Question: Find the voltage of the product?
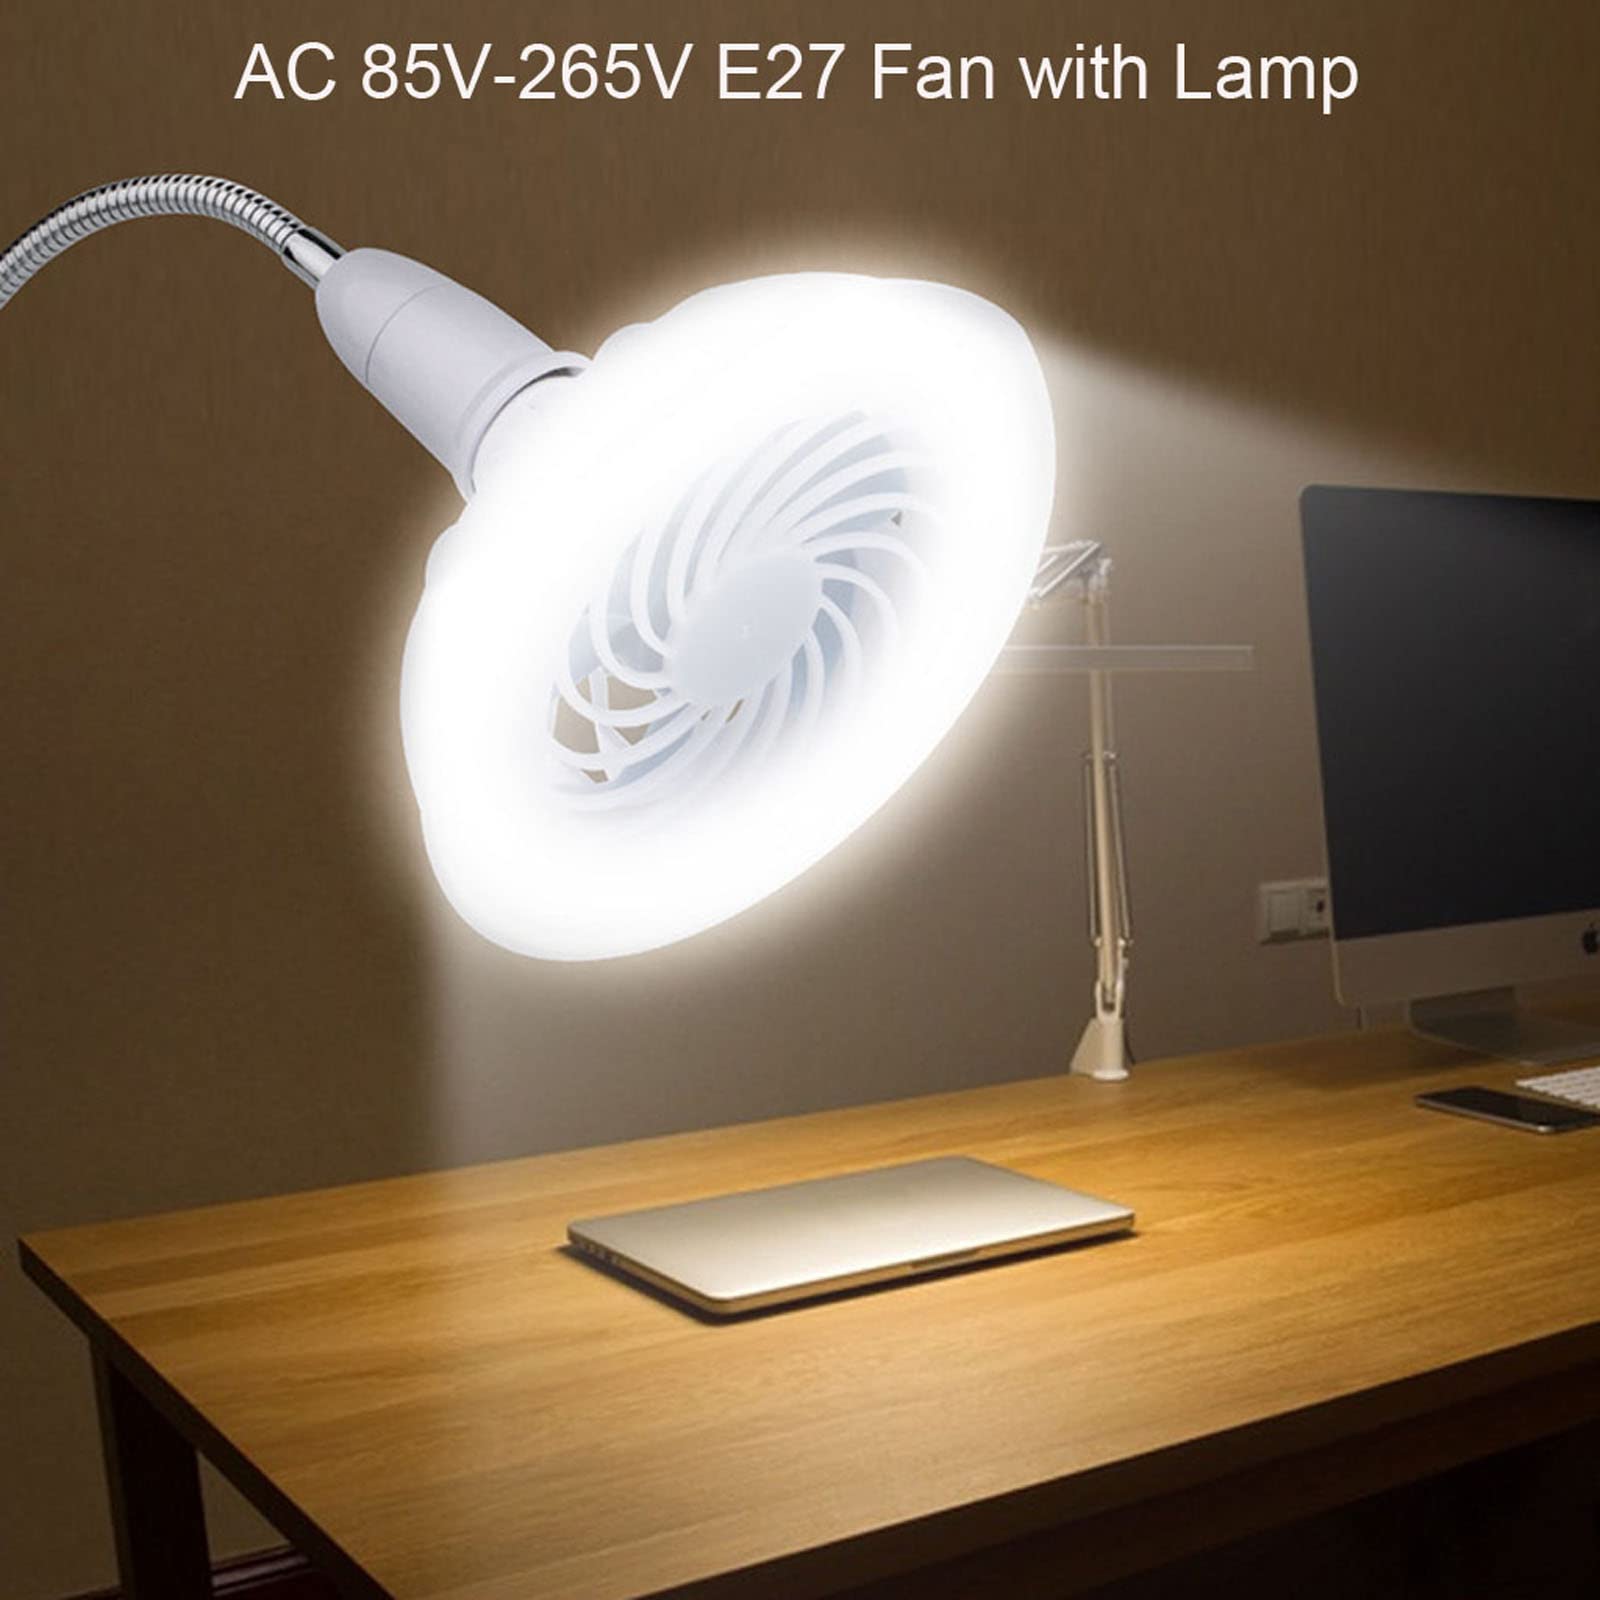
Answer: [85.0, 265.0] volt